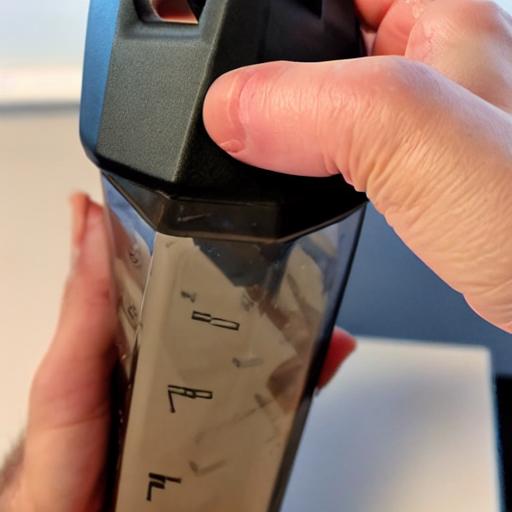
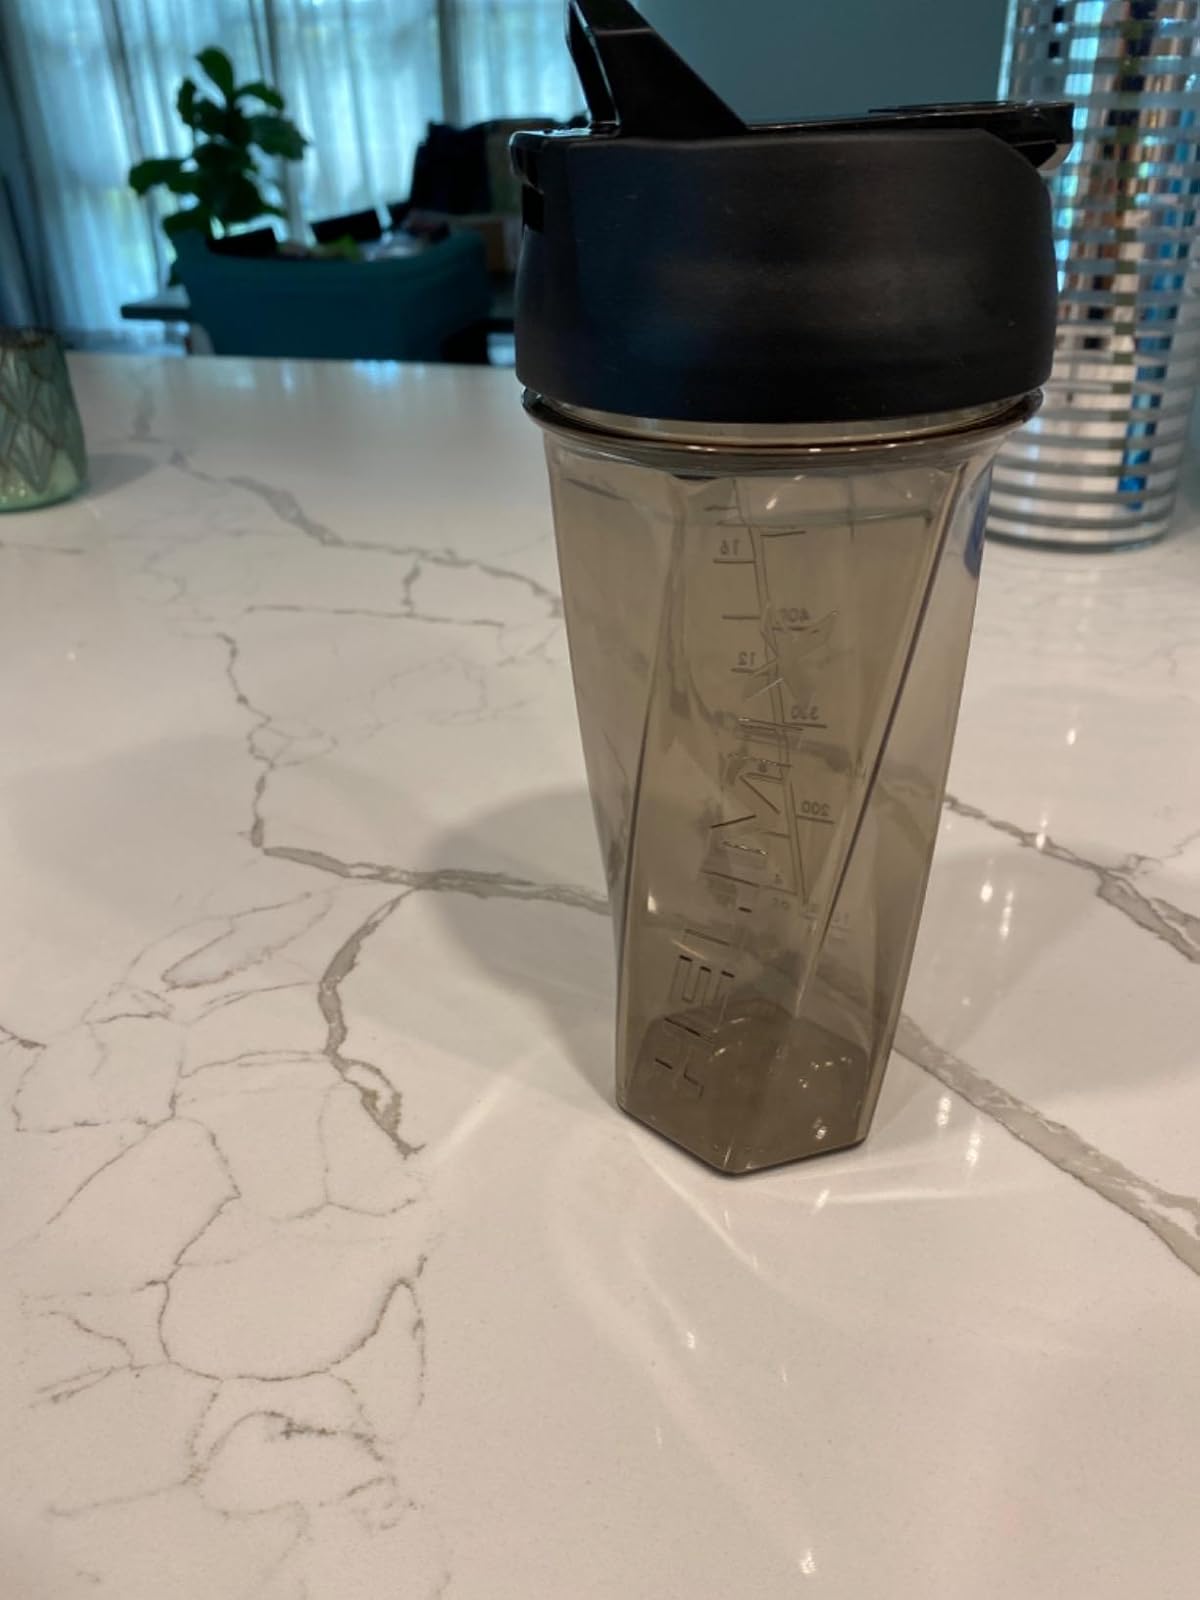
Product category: items_blender
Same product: no